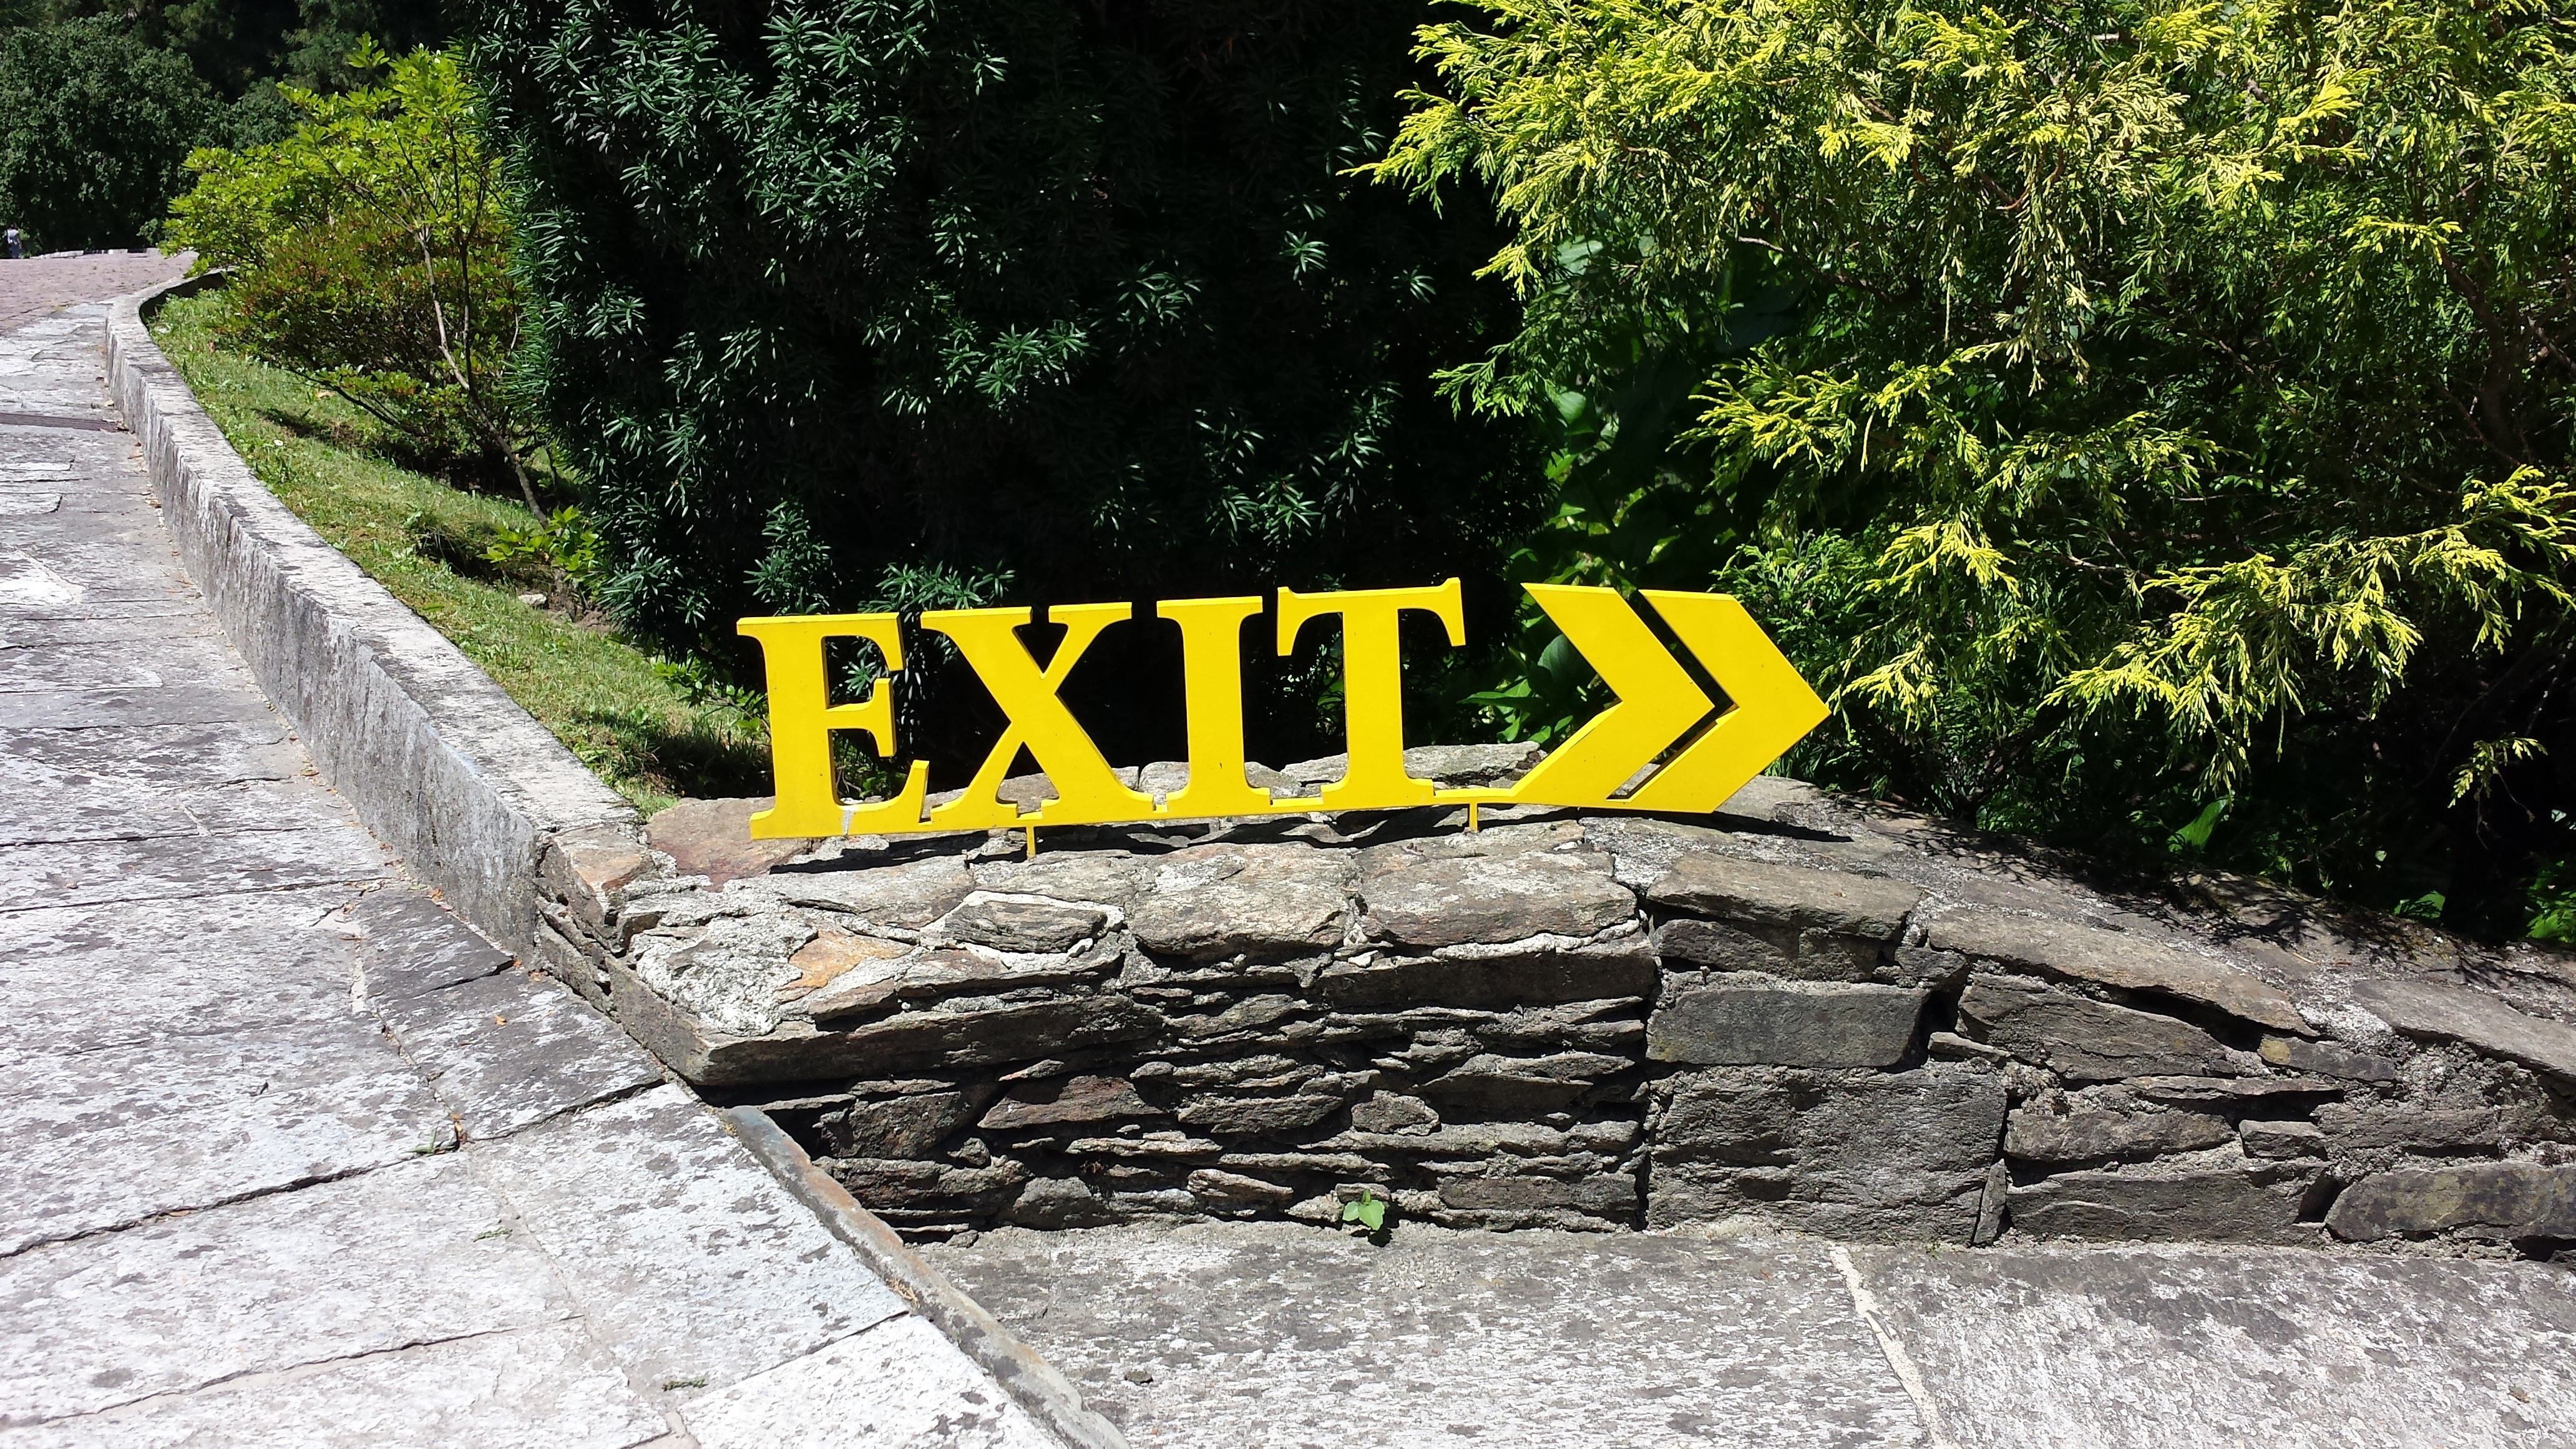
road, trail, wall, walk, exit, soil, lane, text, infrastructure, brexit, graphic, botanical garden, locarno, road surface, lago maggiore, verbania, geological phenomenon